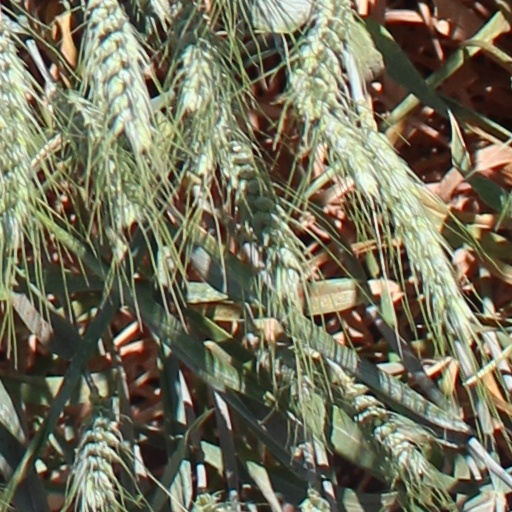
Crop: wheat